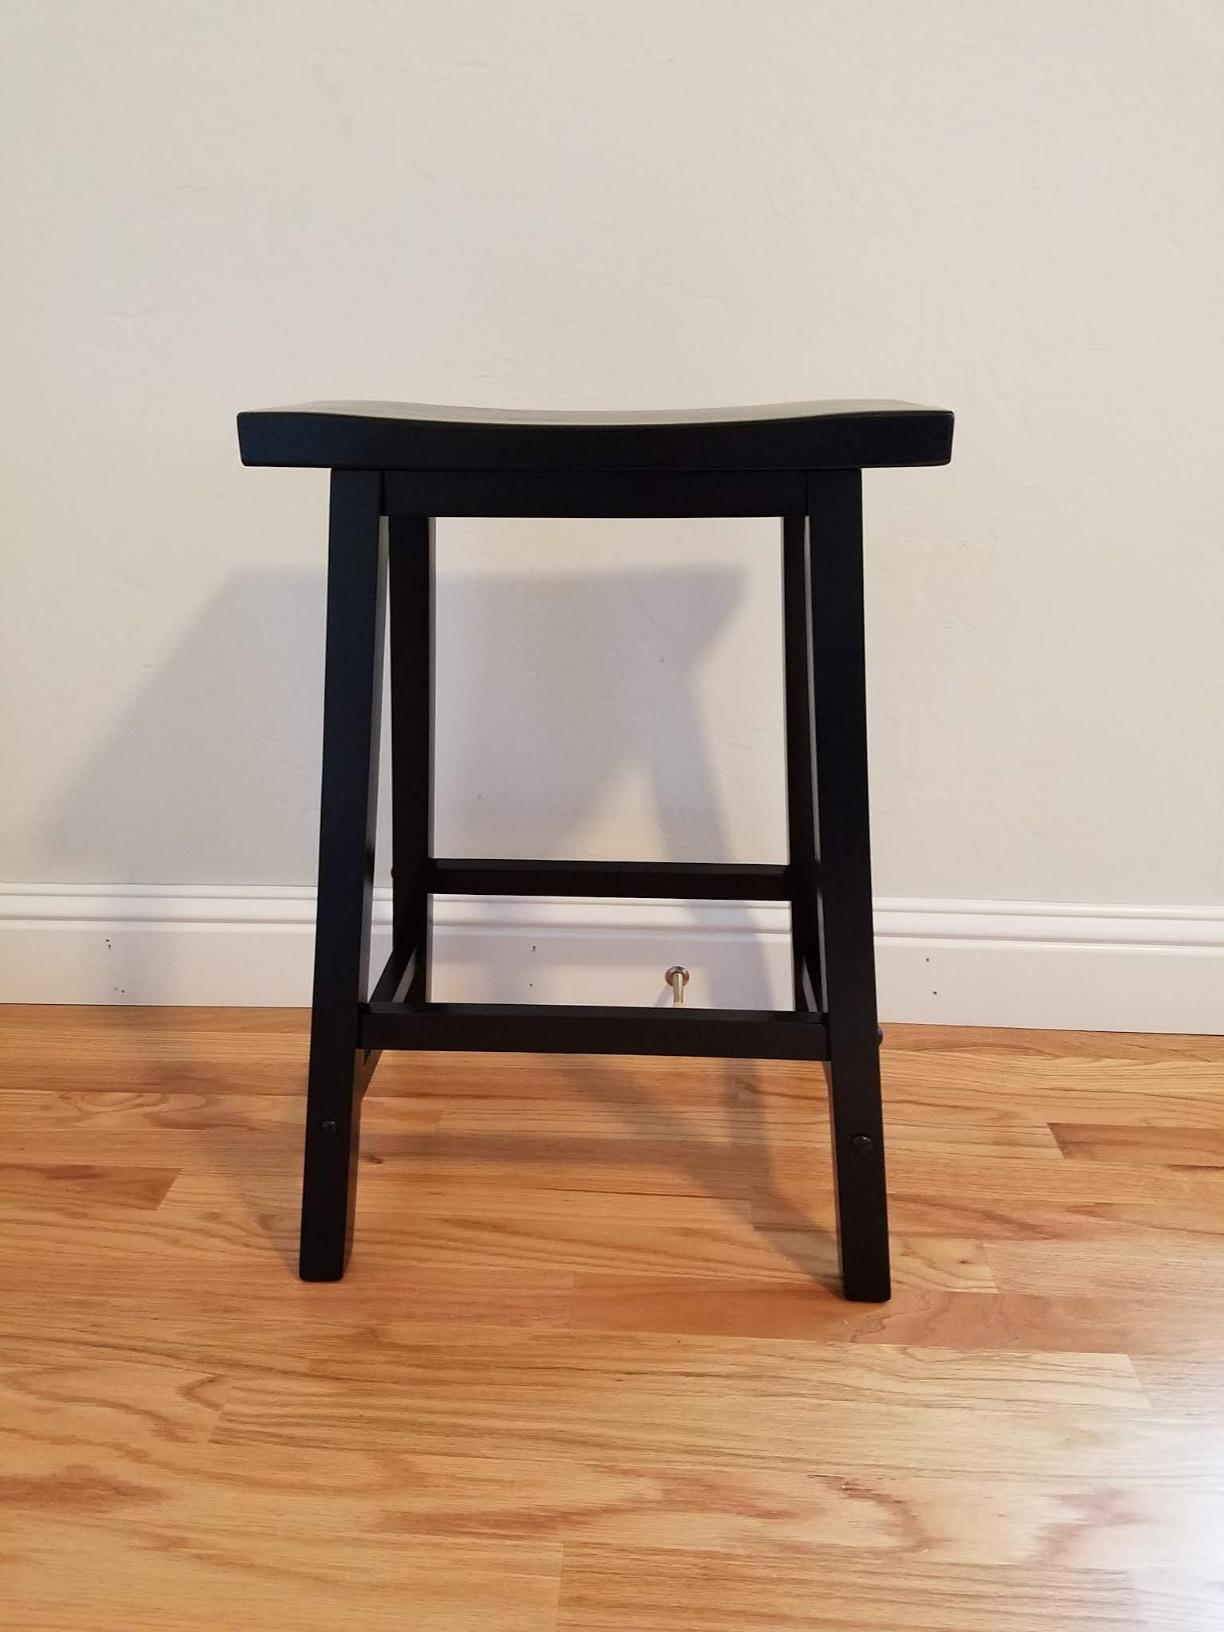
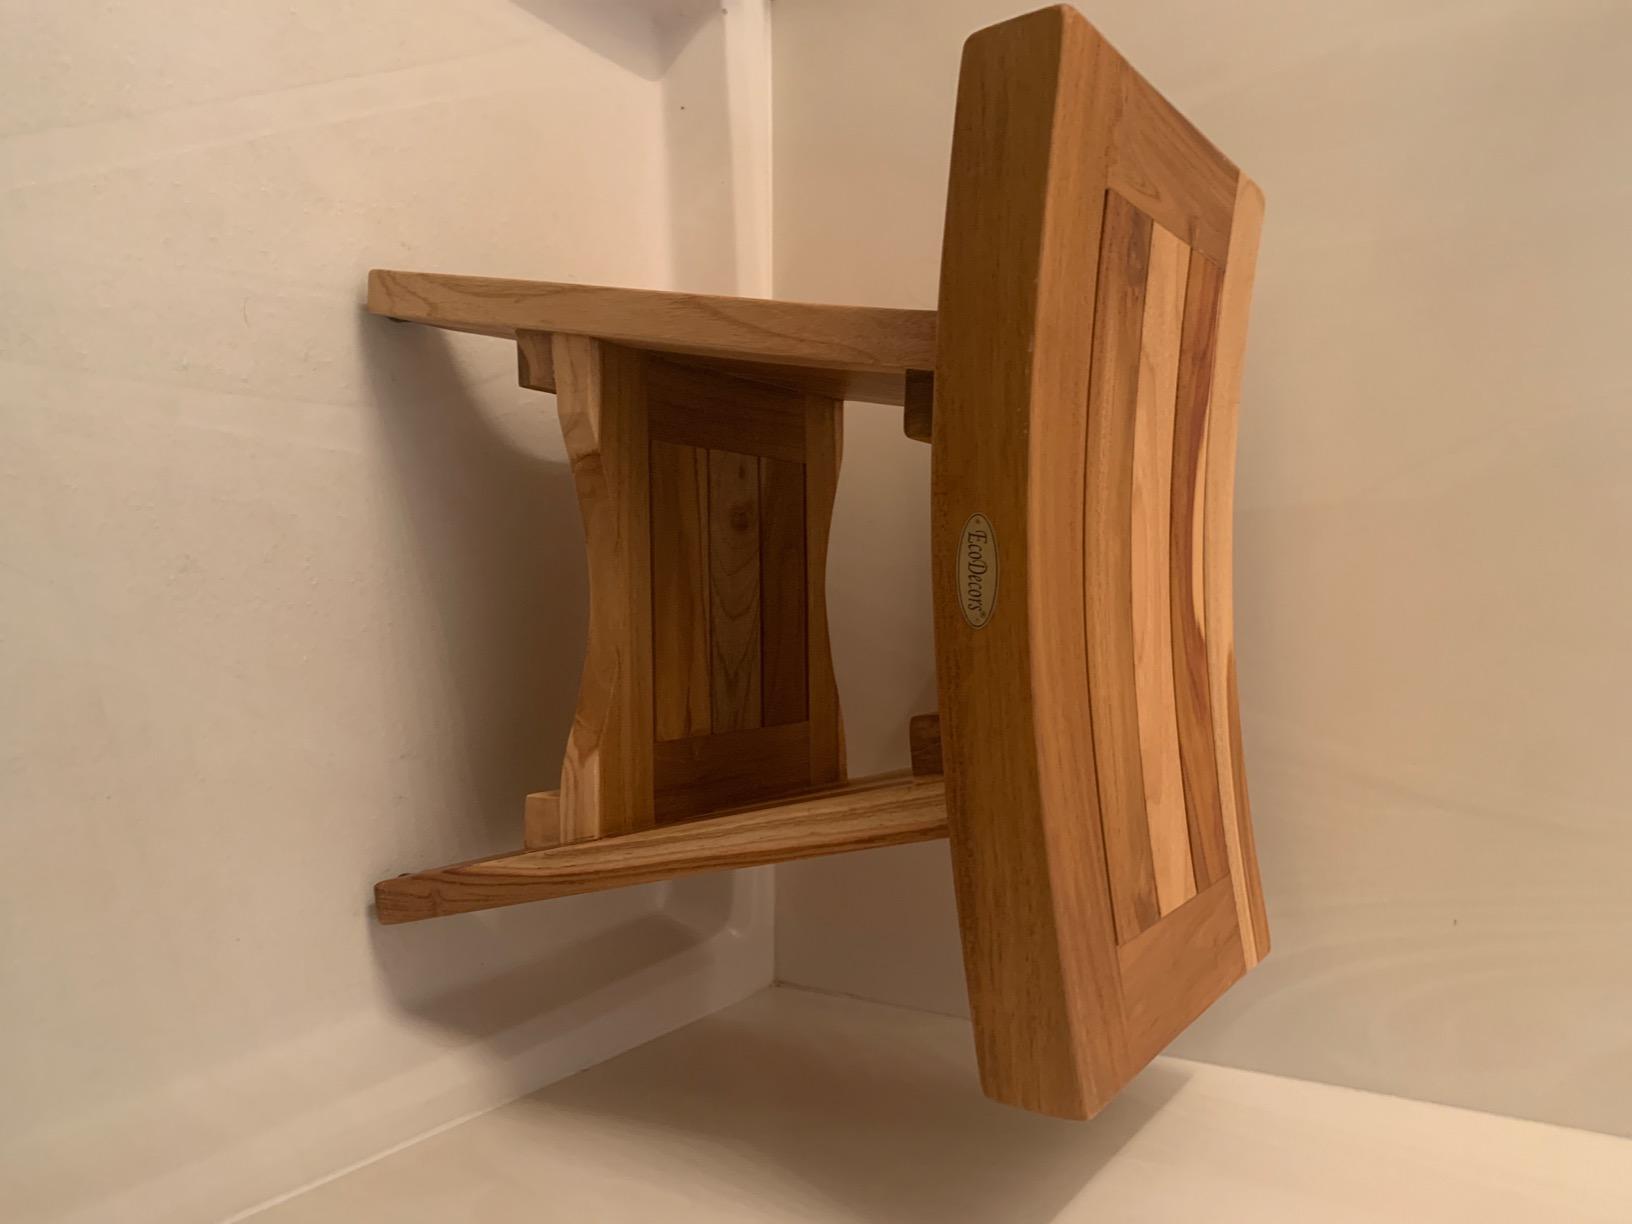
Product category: stool
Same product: no